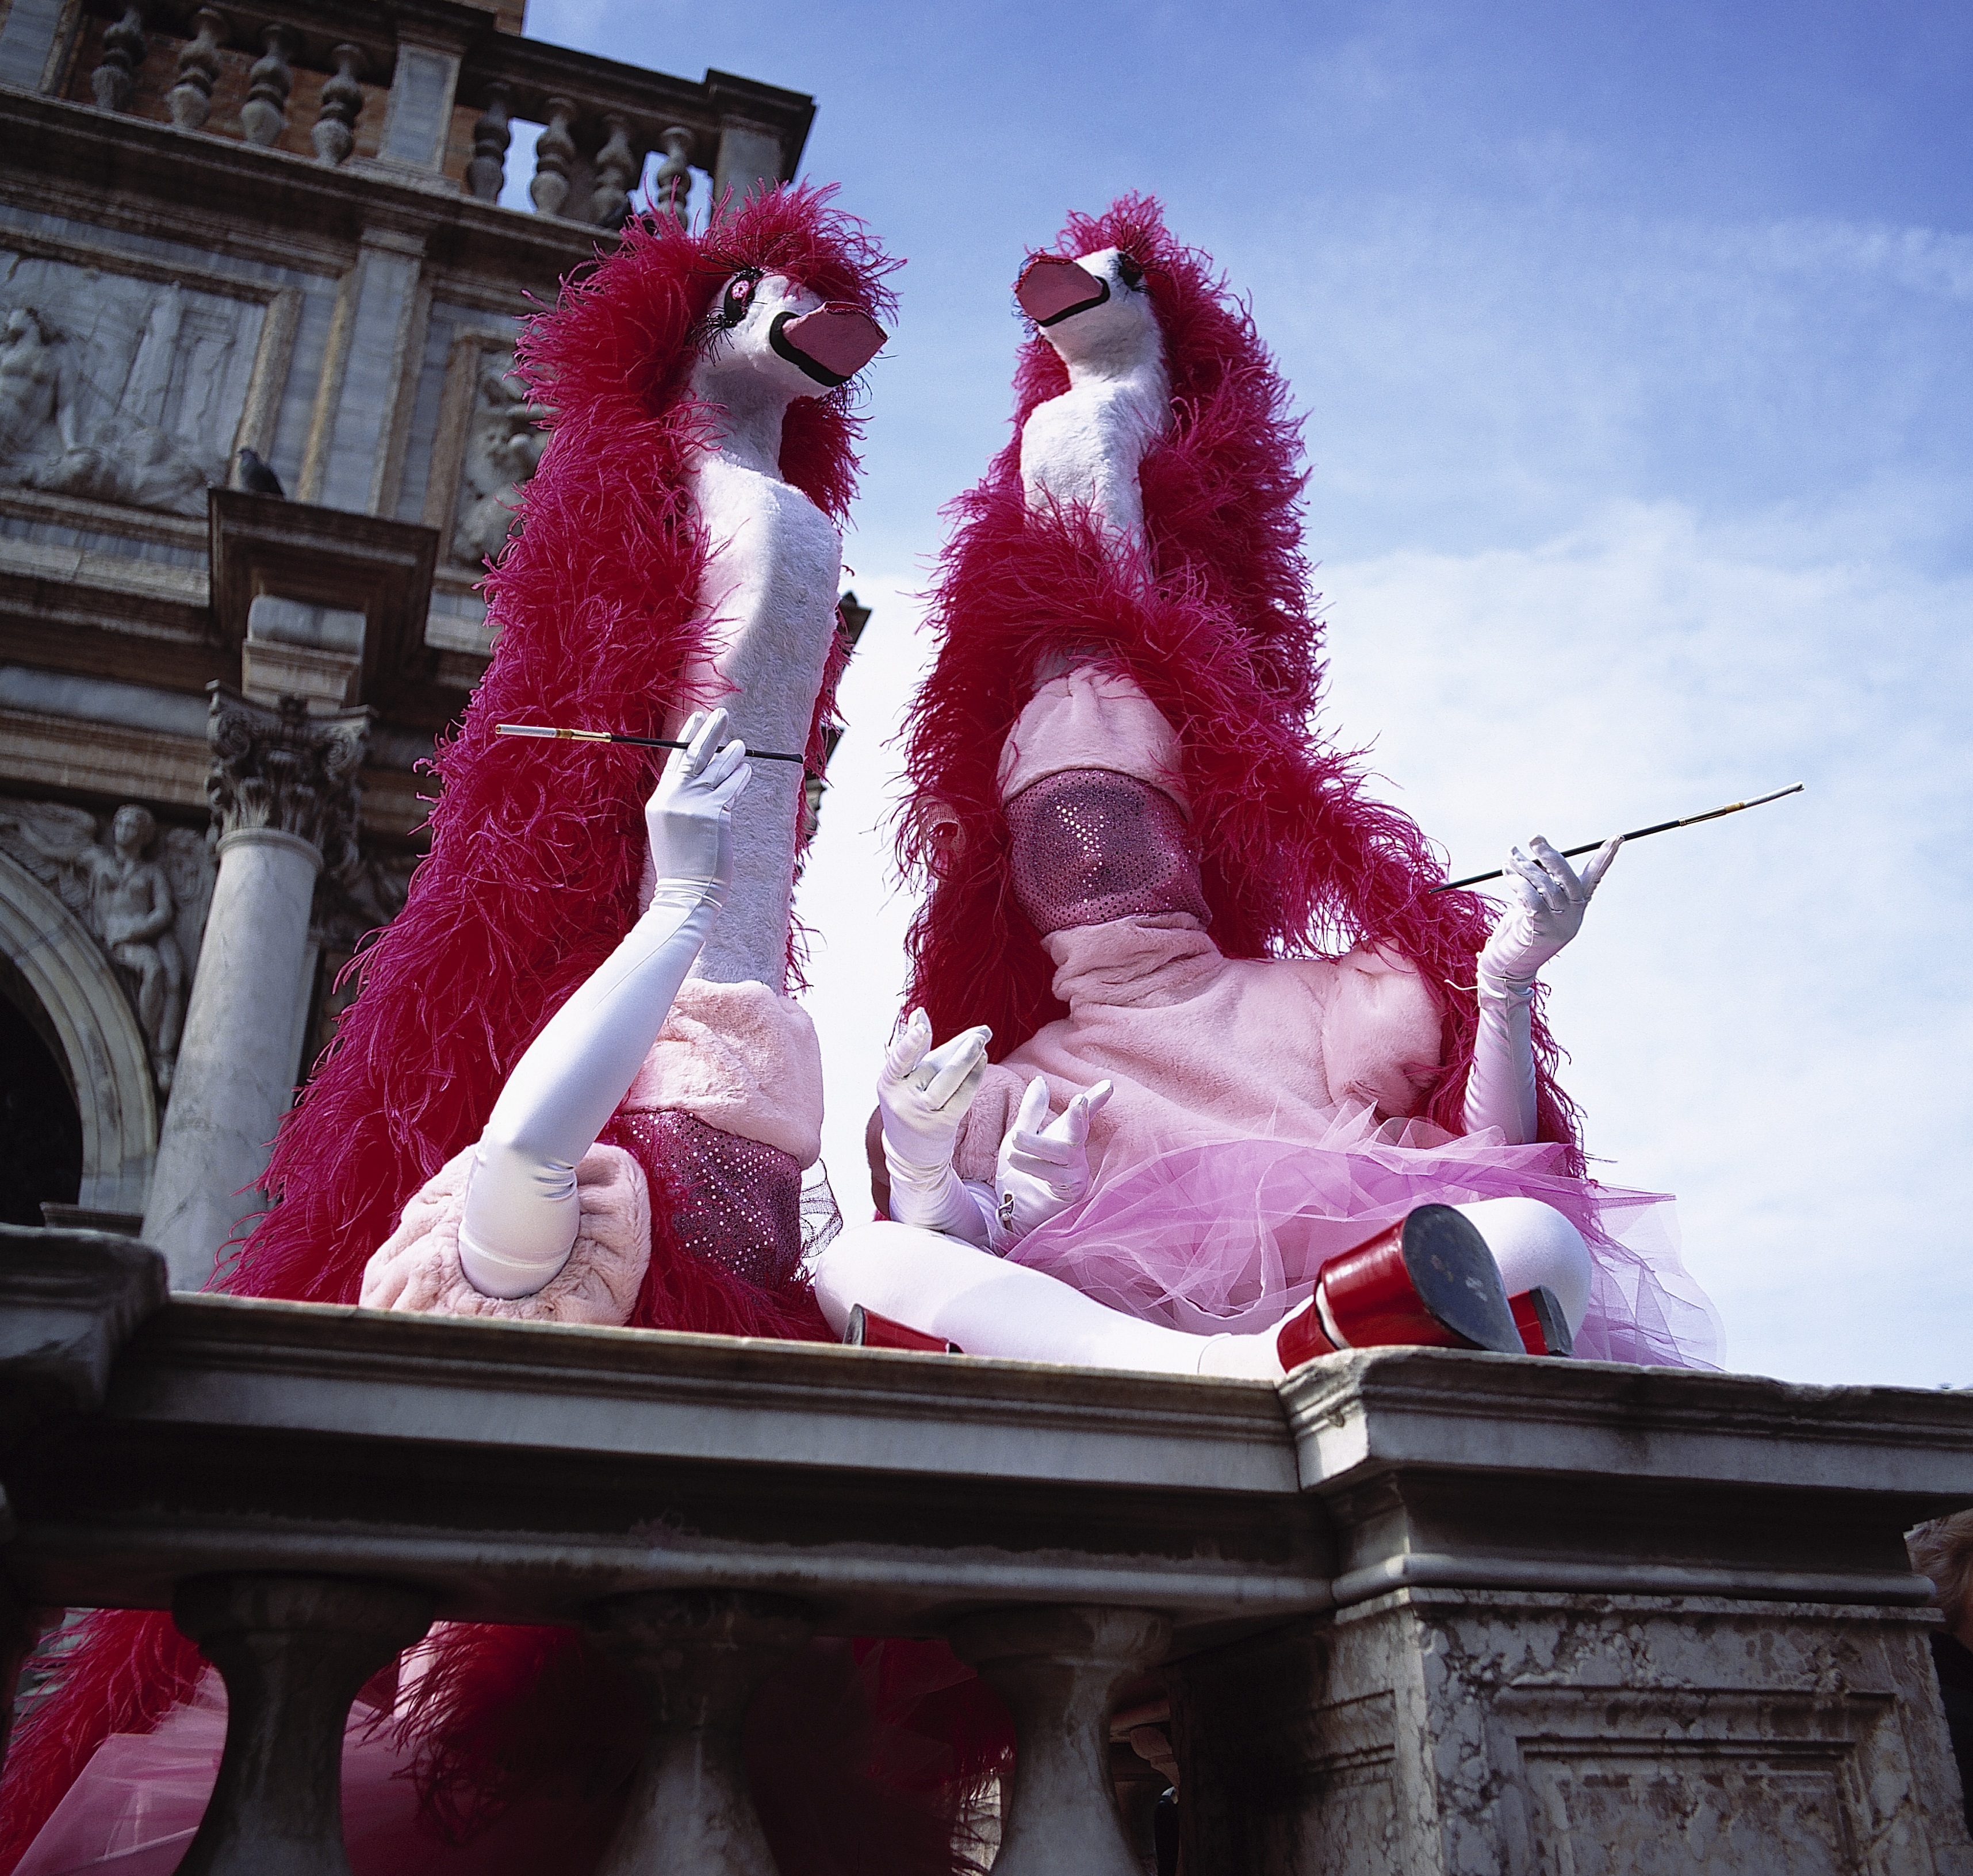
red, carnival, color, italy, venice, clothing, performance art, festival, mask, costume, fictional character